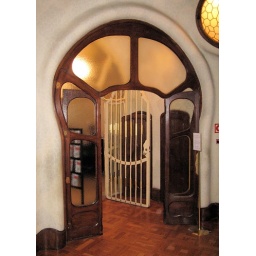
There are never any straight lines in Gaudi buildings. The wall treatment ie evocative of fish scales.